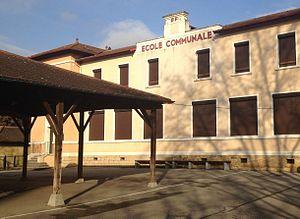
L'école de Cailloux-sur-Fontaines.
Cailloux-sur-Fontaines est une commune française située dans la métropole de Lyon, en région Auvergne-Rhône-Alpes.